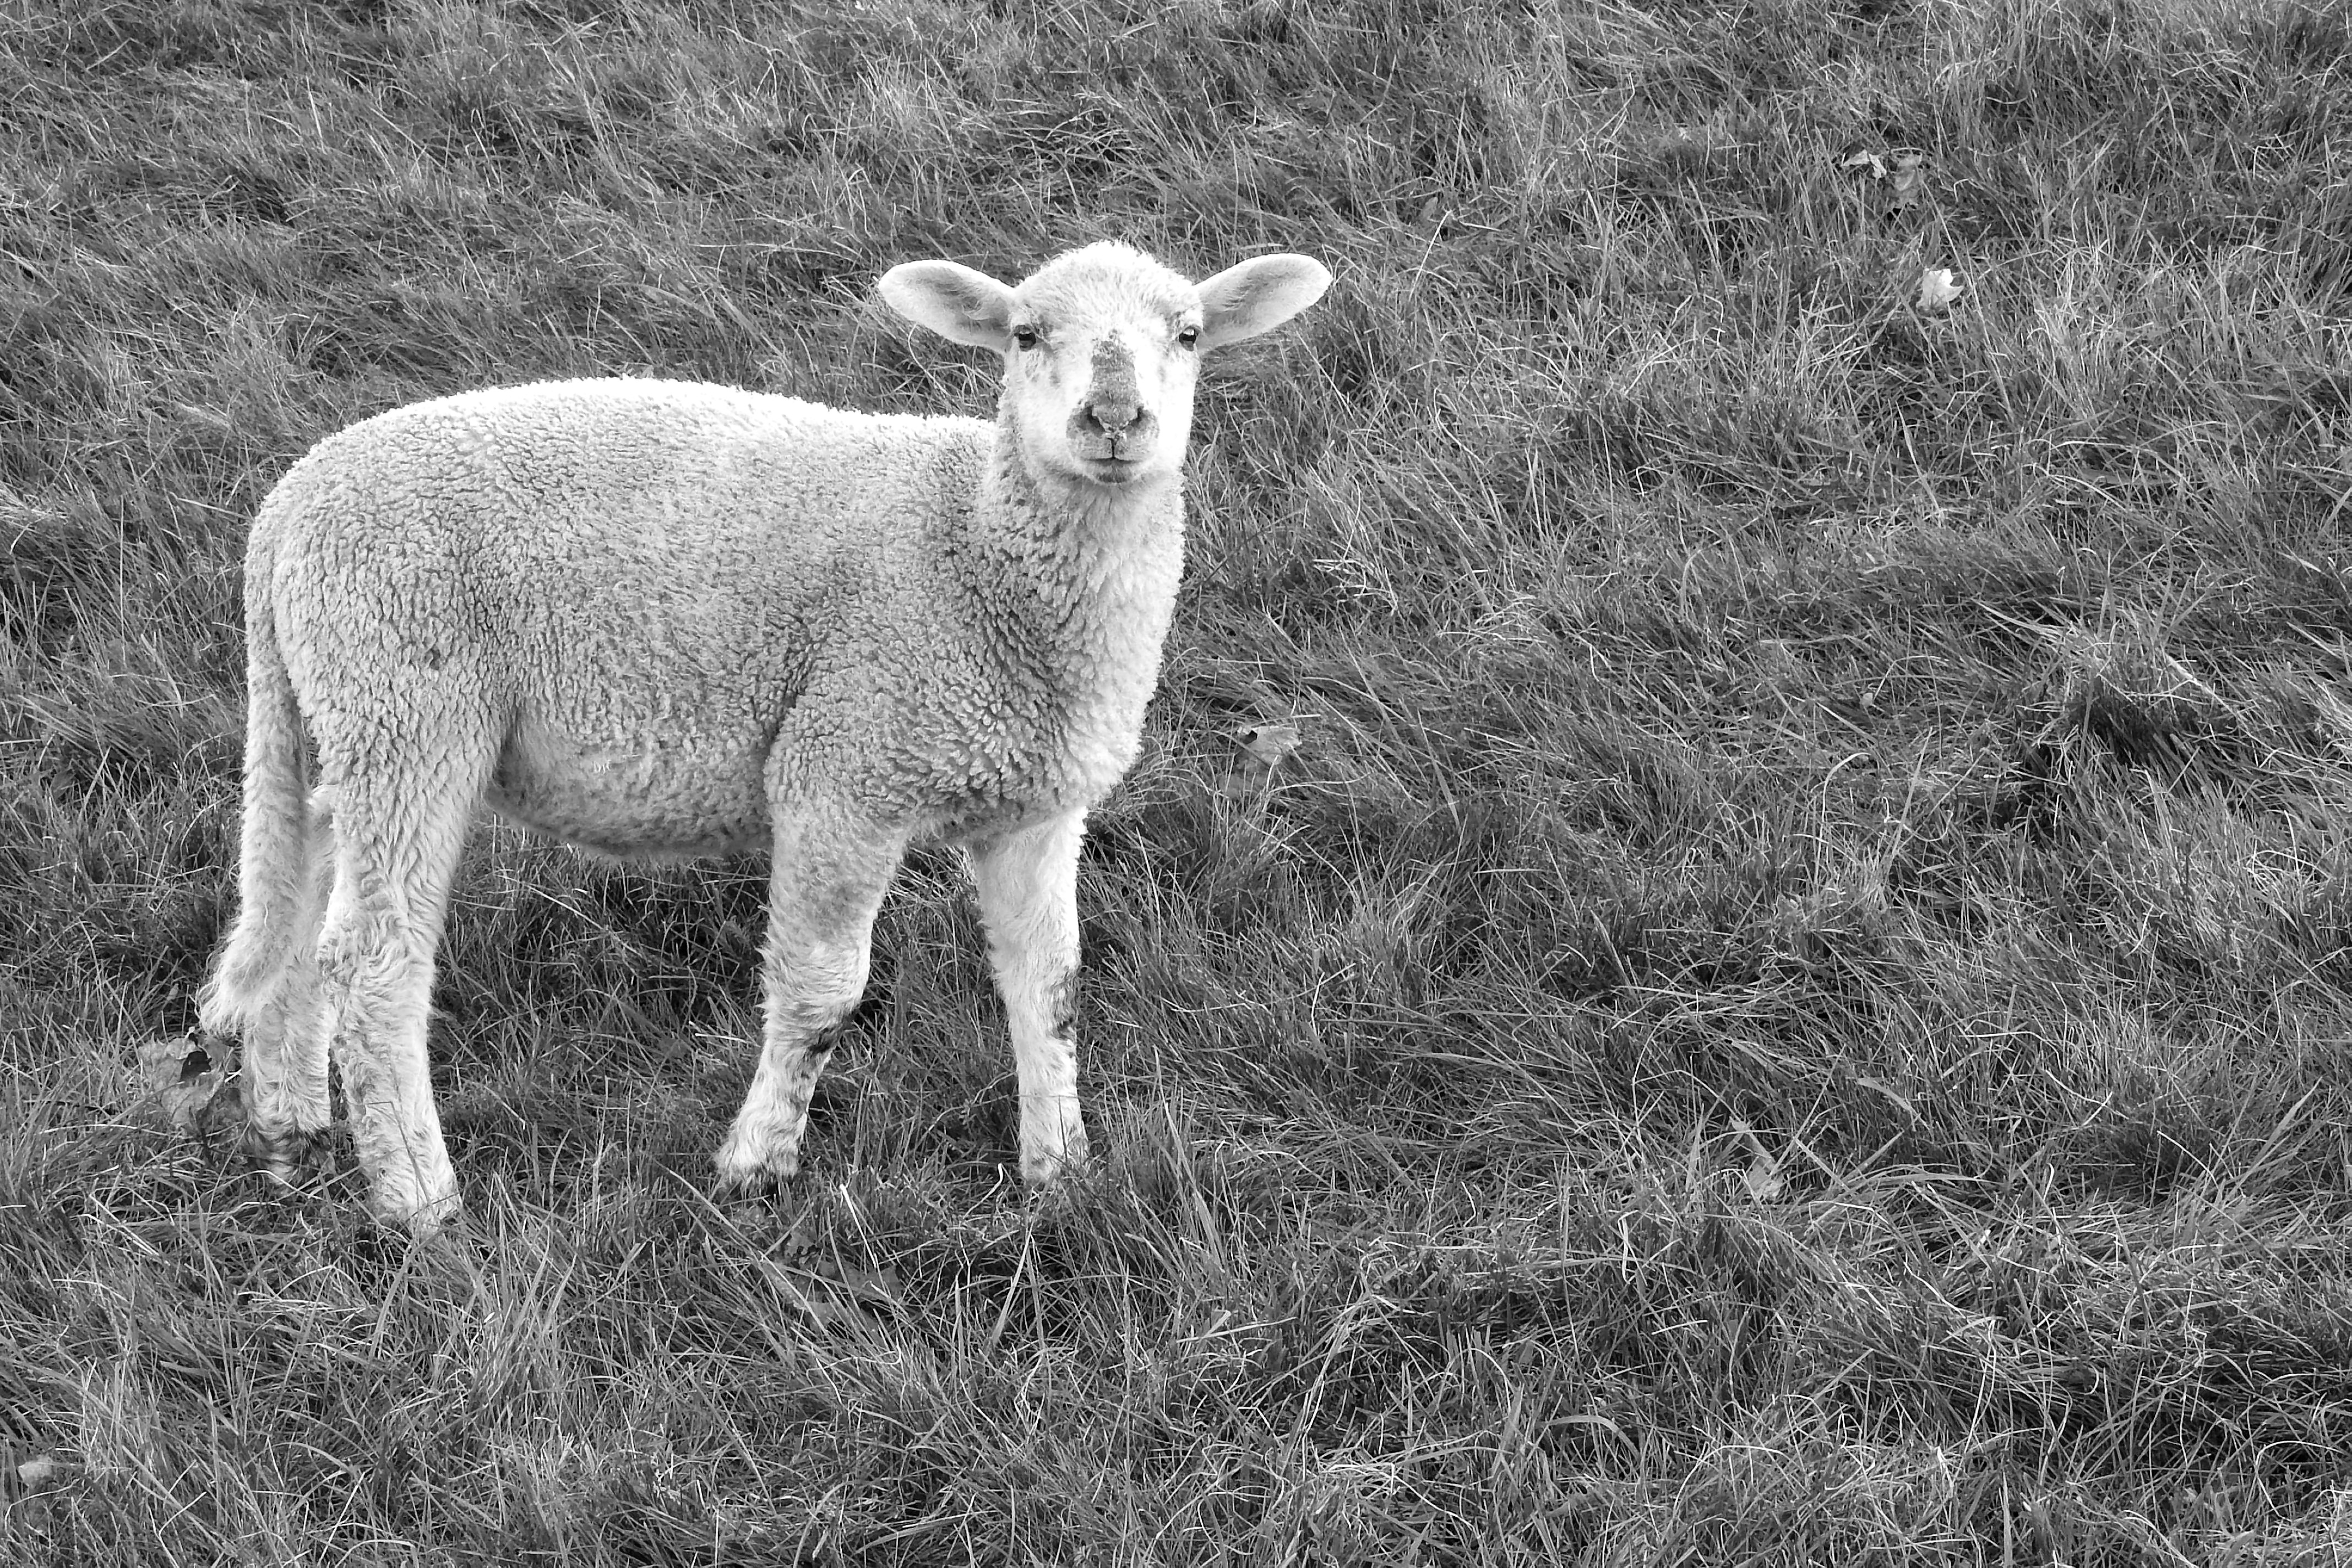
grass, black and white, prairie, wildlife, spring, pasture, grazing, sheep, mammal, monochrome, wool, fauna, lamb, grassland, vertebrate, sheeps, young animal, monochrome photography